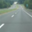
Label: road